Bluestar (bus company)

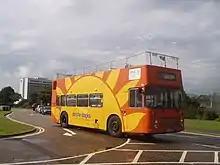
ECW bodied Bristol VRT in 'Do the Docks' livery in June 2007

Red Rocket was launched on 3 September 2006 as a high frequency network centred on Eastleigh, extending to Winchester in the north and Hamble-le-Rice in the south. There were originally six Red Rocket routes, lettered to avoid confusion with the Bluestar and Solent Blue Line service in operation at the time. Red Rocket services were either withdrawn or re-branded to Baby Bluestar on 24 February 2008.